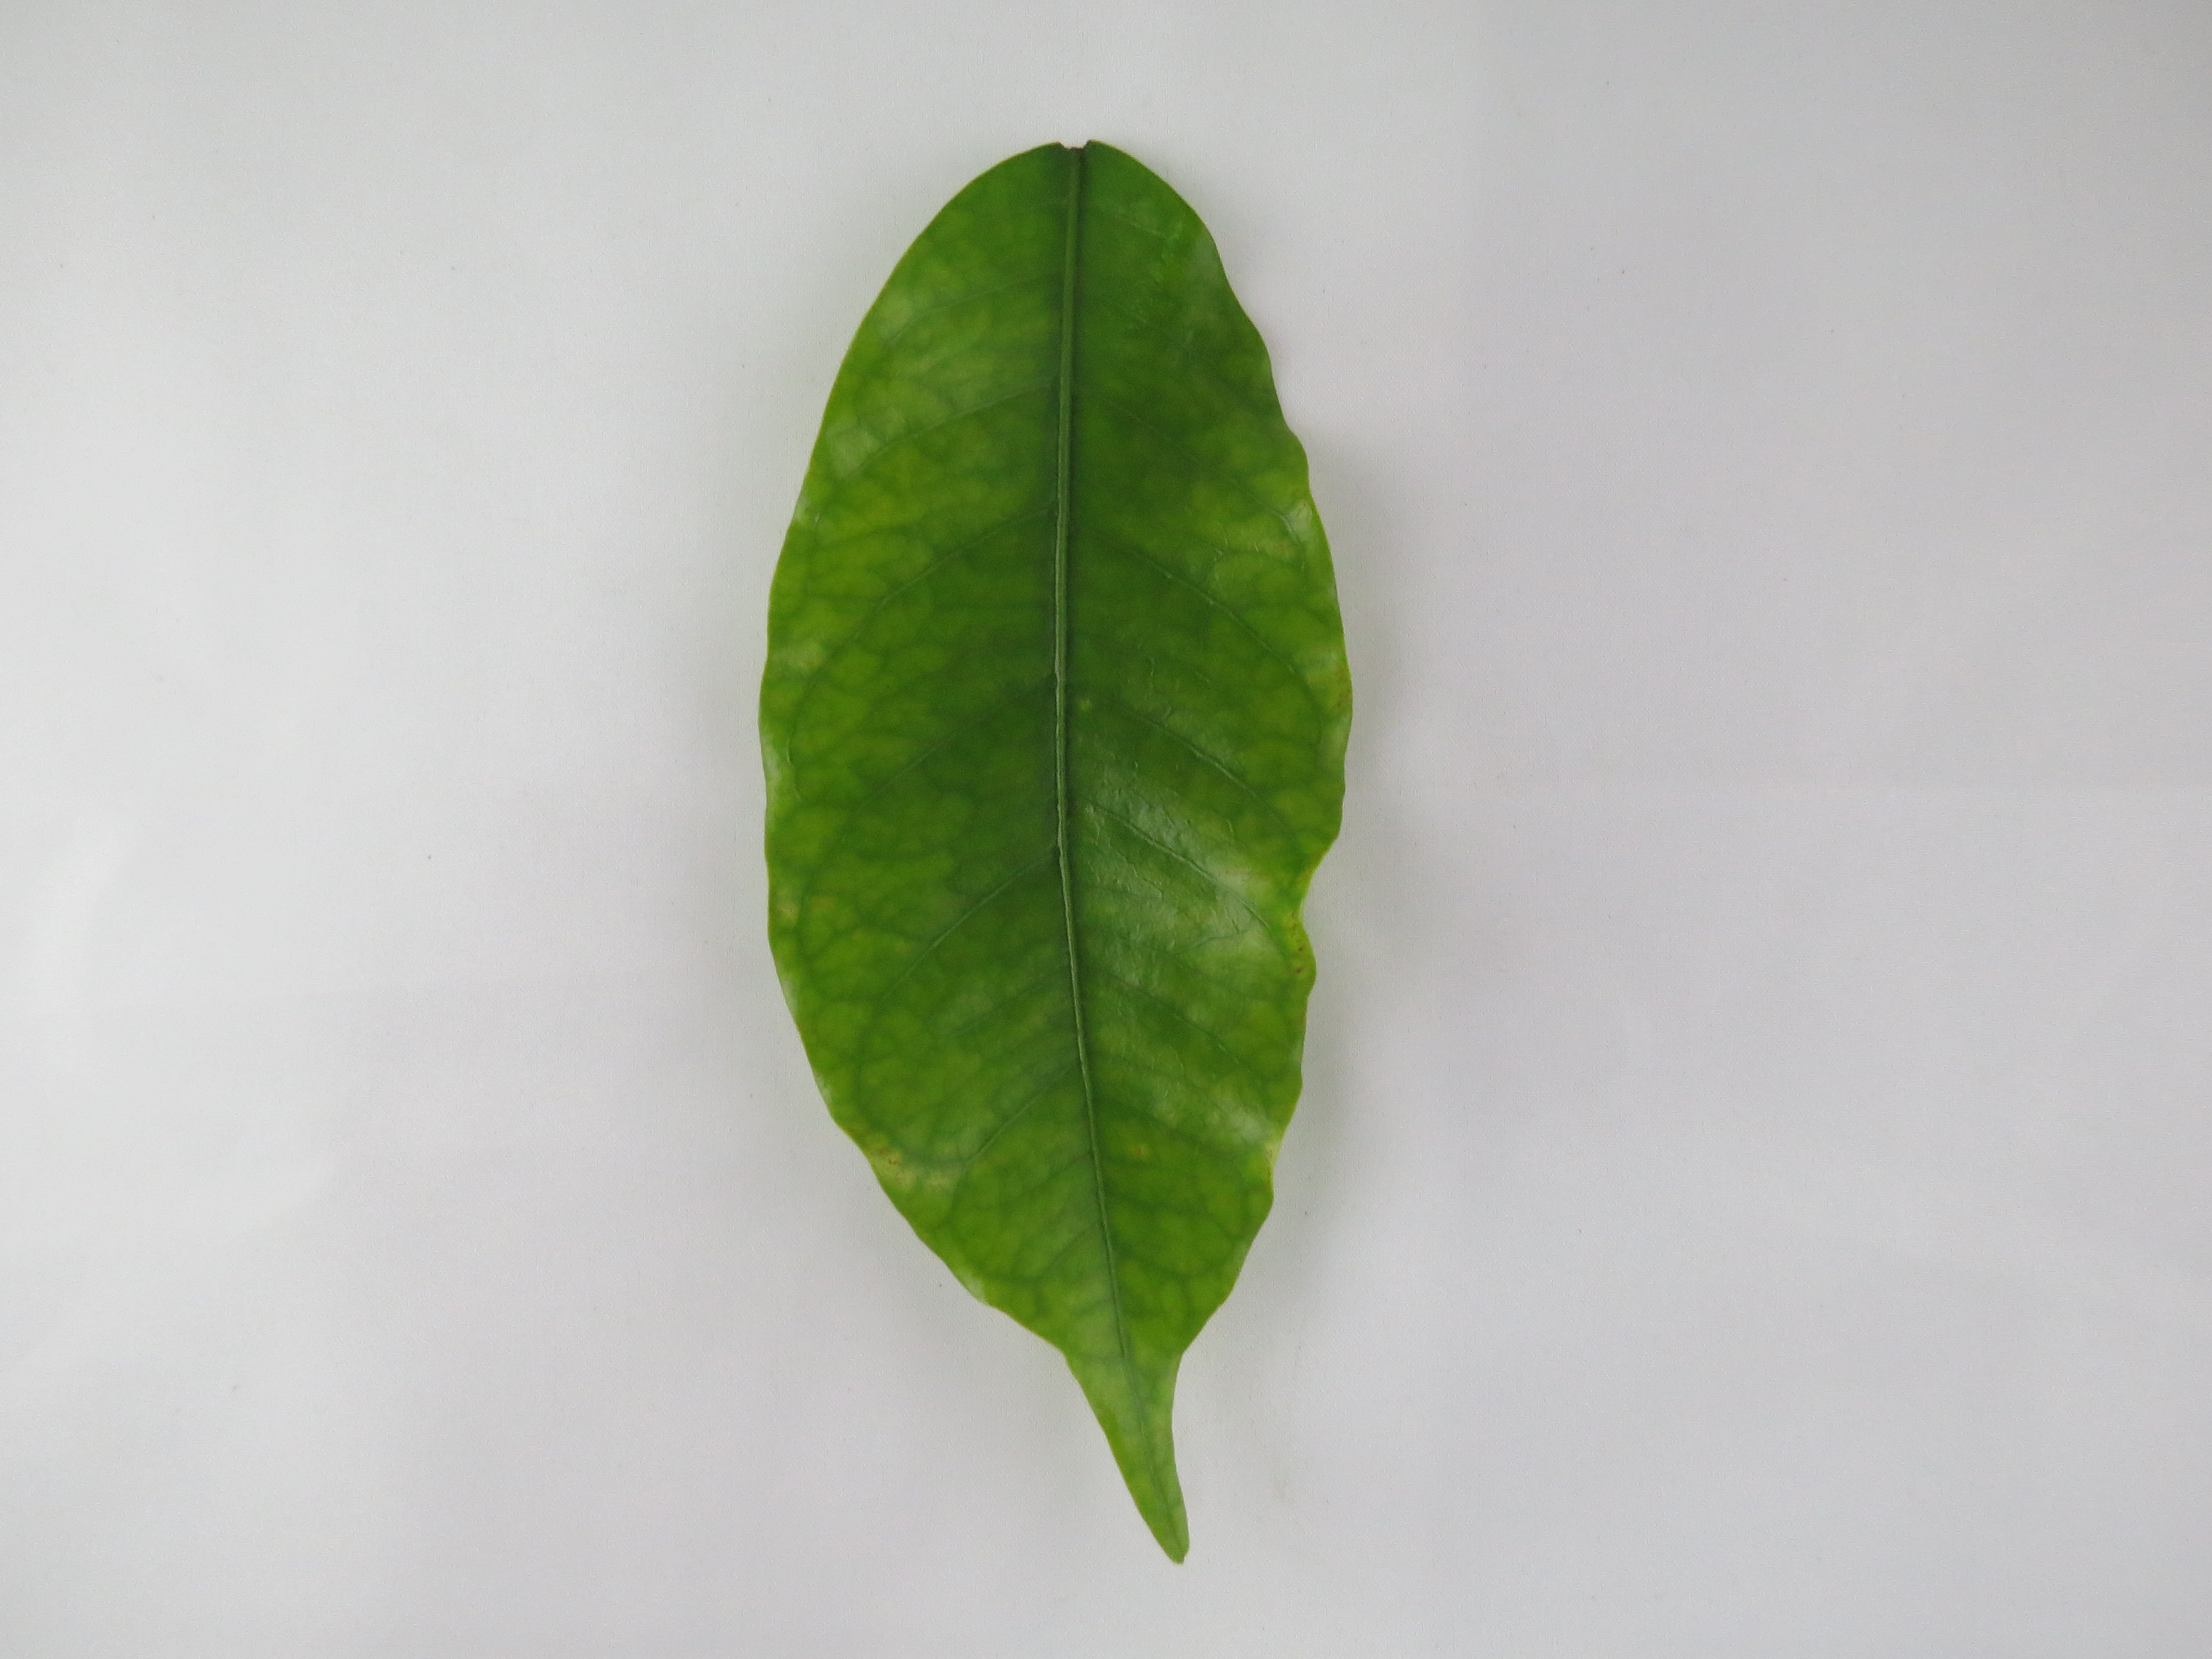
Label: manganese-Mn